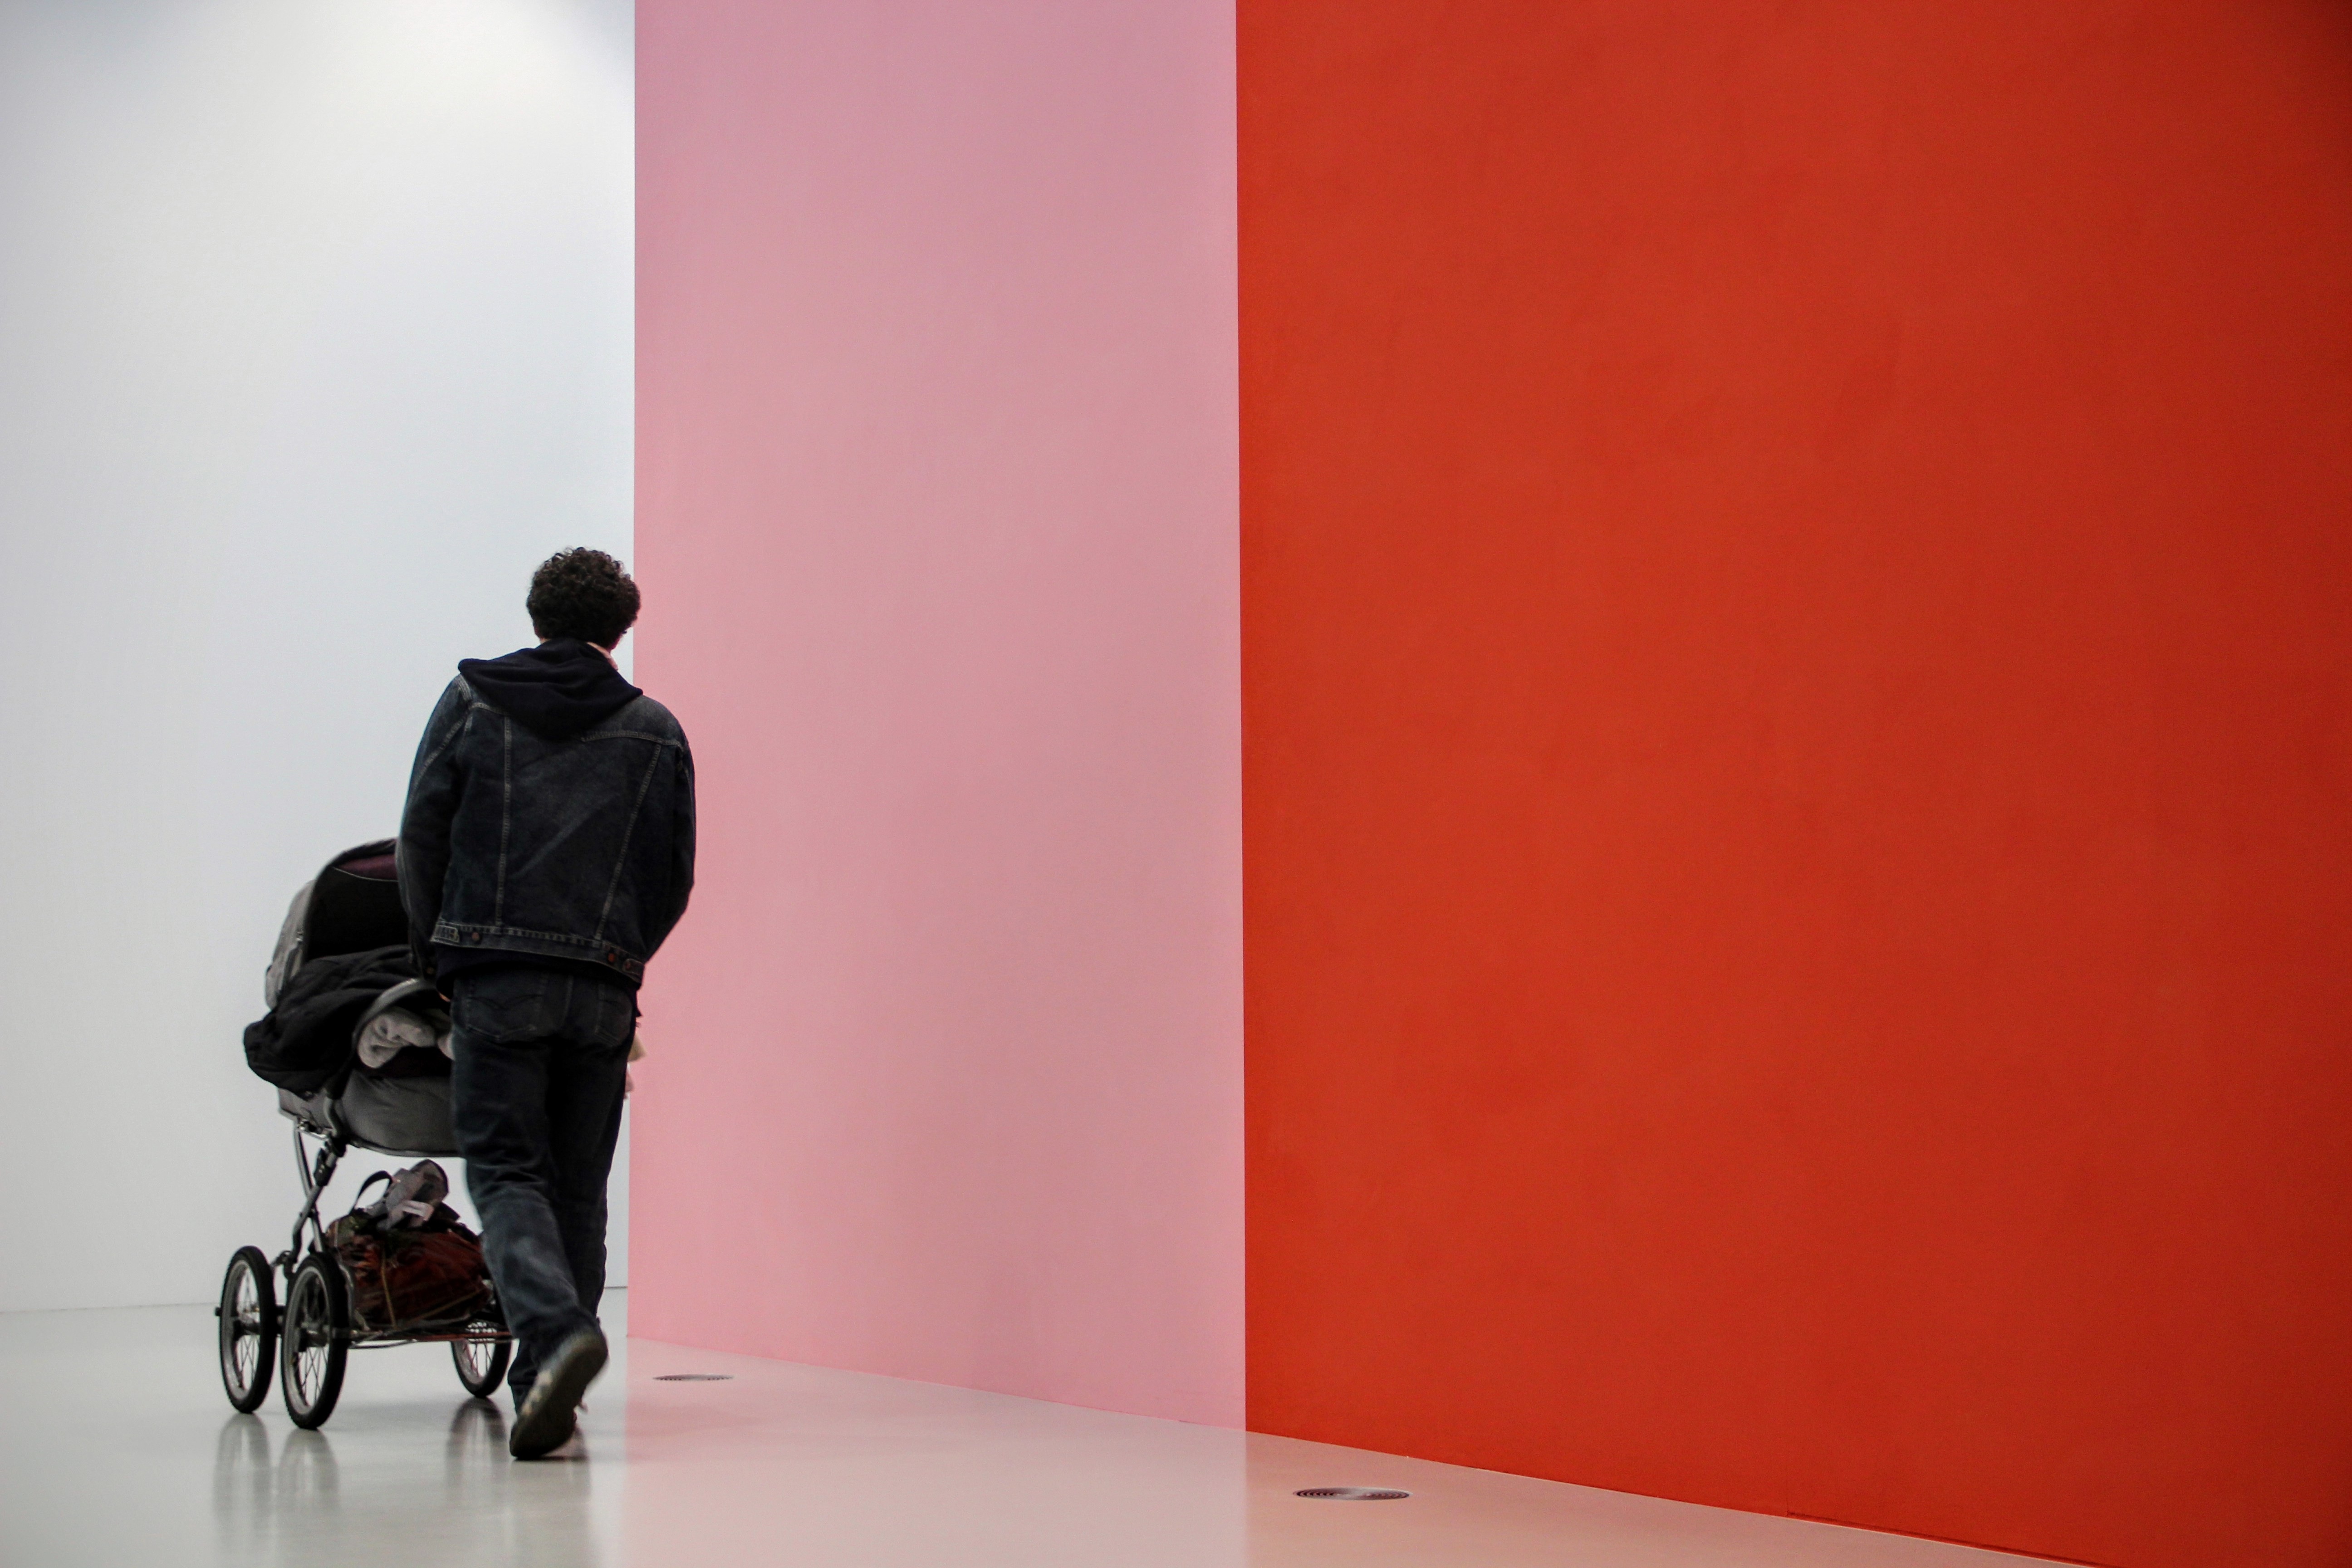
run, wall, red, color, art, background, design, photograph, wallpaper, image, shape, visitors, modern art, art gallery, baby carriage